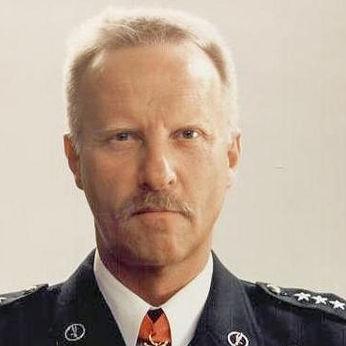
Age: 50